Dick Edgar Ibarra Grasso

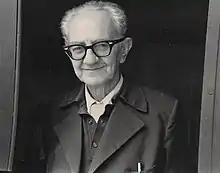

Dick Edgar Ibarra Grasso (17 January 1914 – 13 July 2000) was an Argentine researcher who explored the possibility of colonization of the Americas by several antique ethnic groups.